Fondazione Ranieri di Sorbello

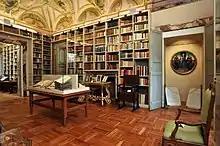
Palazzo Sorbello – House Museum (Diomede Bourbon di Sorbello room)

In partial conclusion of the work to catalogue and make an inventory of the entire artistic heritage, new displays have been set up in some of the rooms on the first floor of Palazzo Sorbello according to museum design criteria. Various pieces from the collections of paintings, period furnishings and decorations in the Ranieri Bourbon di Sorbello heritage have been displayed to follow a historic timeline and grouped according to topic.